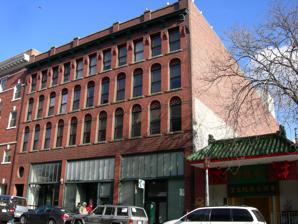
Building: Eastern Hotel
Country: United States of America
Year built: 1911
Historic building in Seattle, Washington, U.S. Eastern Hotel The building's exterior in 2008 General information Town or city Seattle , Washington, U.S. Coordinates 47°35′53″N 122°19′29″W / 47.59806°N 122.32472°W / 47.59806; -122.32472 The Eastern Hotel is a historic building in Seattle 's Chinatown–International District , in the U.S. state of Washington . Located at 506 Maynard Avenue S, the structure was commissioned by Chun Ching Hock for the Wa Chong Company and built by contractor David Dow in 1911. The building has been designated a historical landmark and "won a distinguished award for affordable housing" from the Seattle chapter of the American Institute of Architects . The building housed Eastern Cafe , until 2023. See also List of Seattle landmarks References